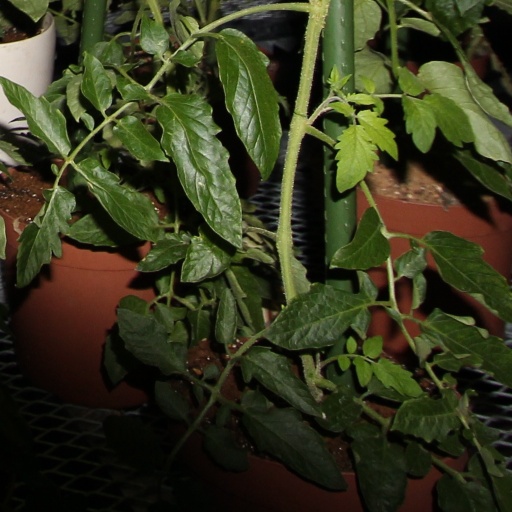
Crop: tomato